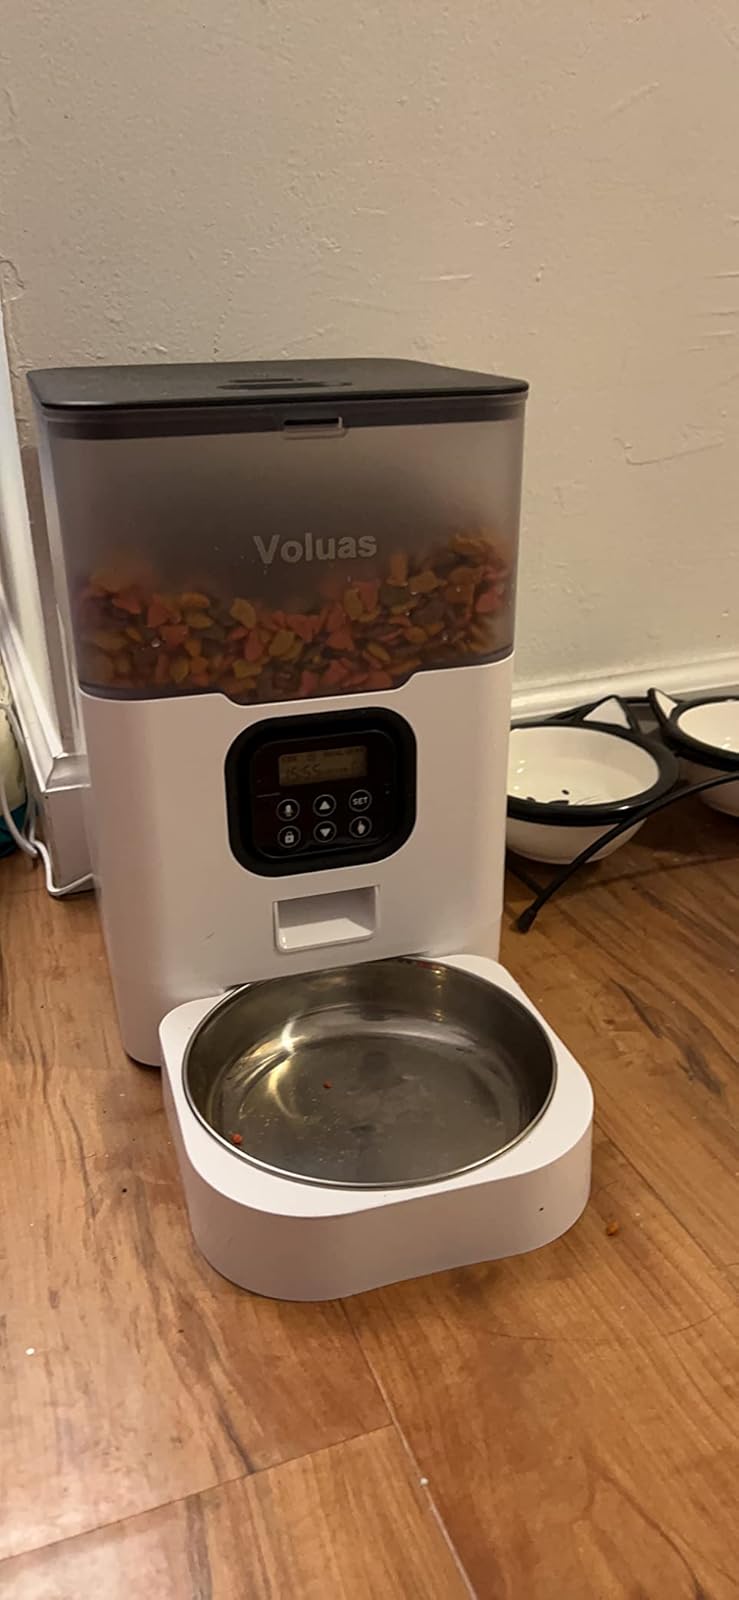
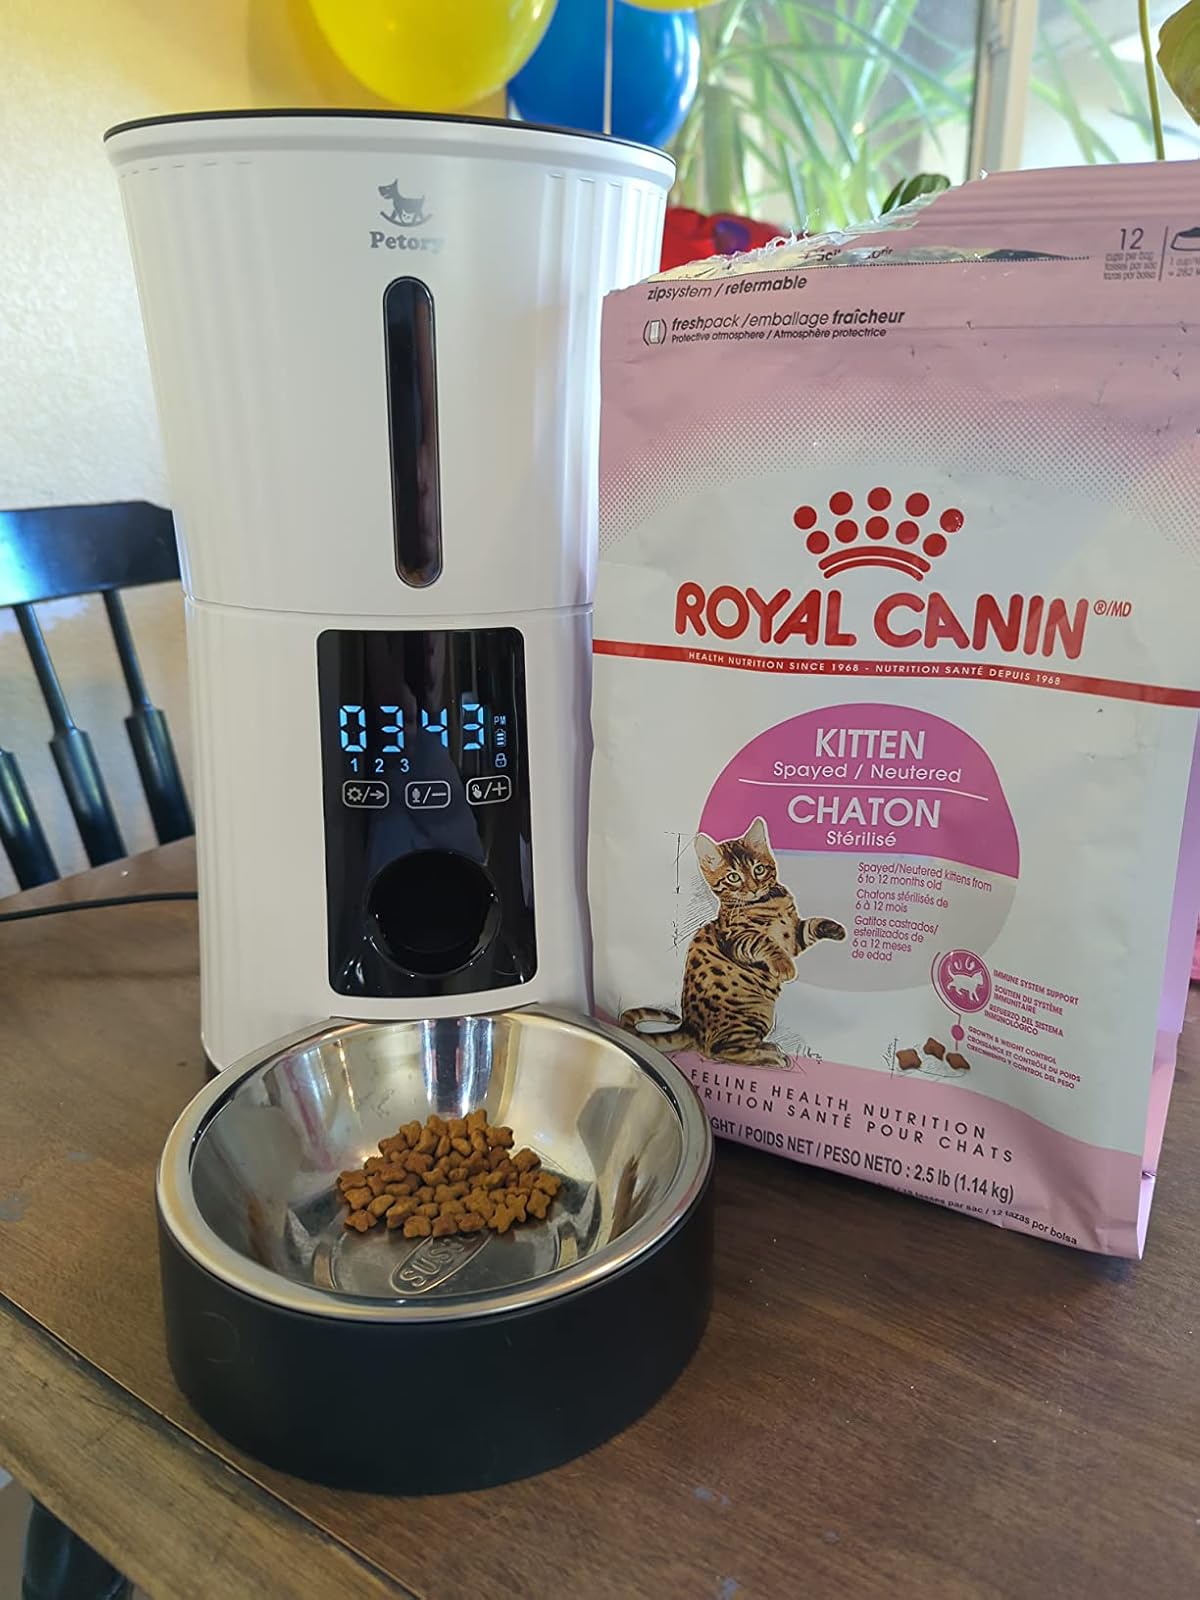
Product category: items_feeder
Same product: no